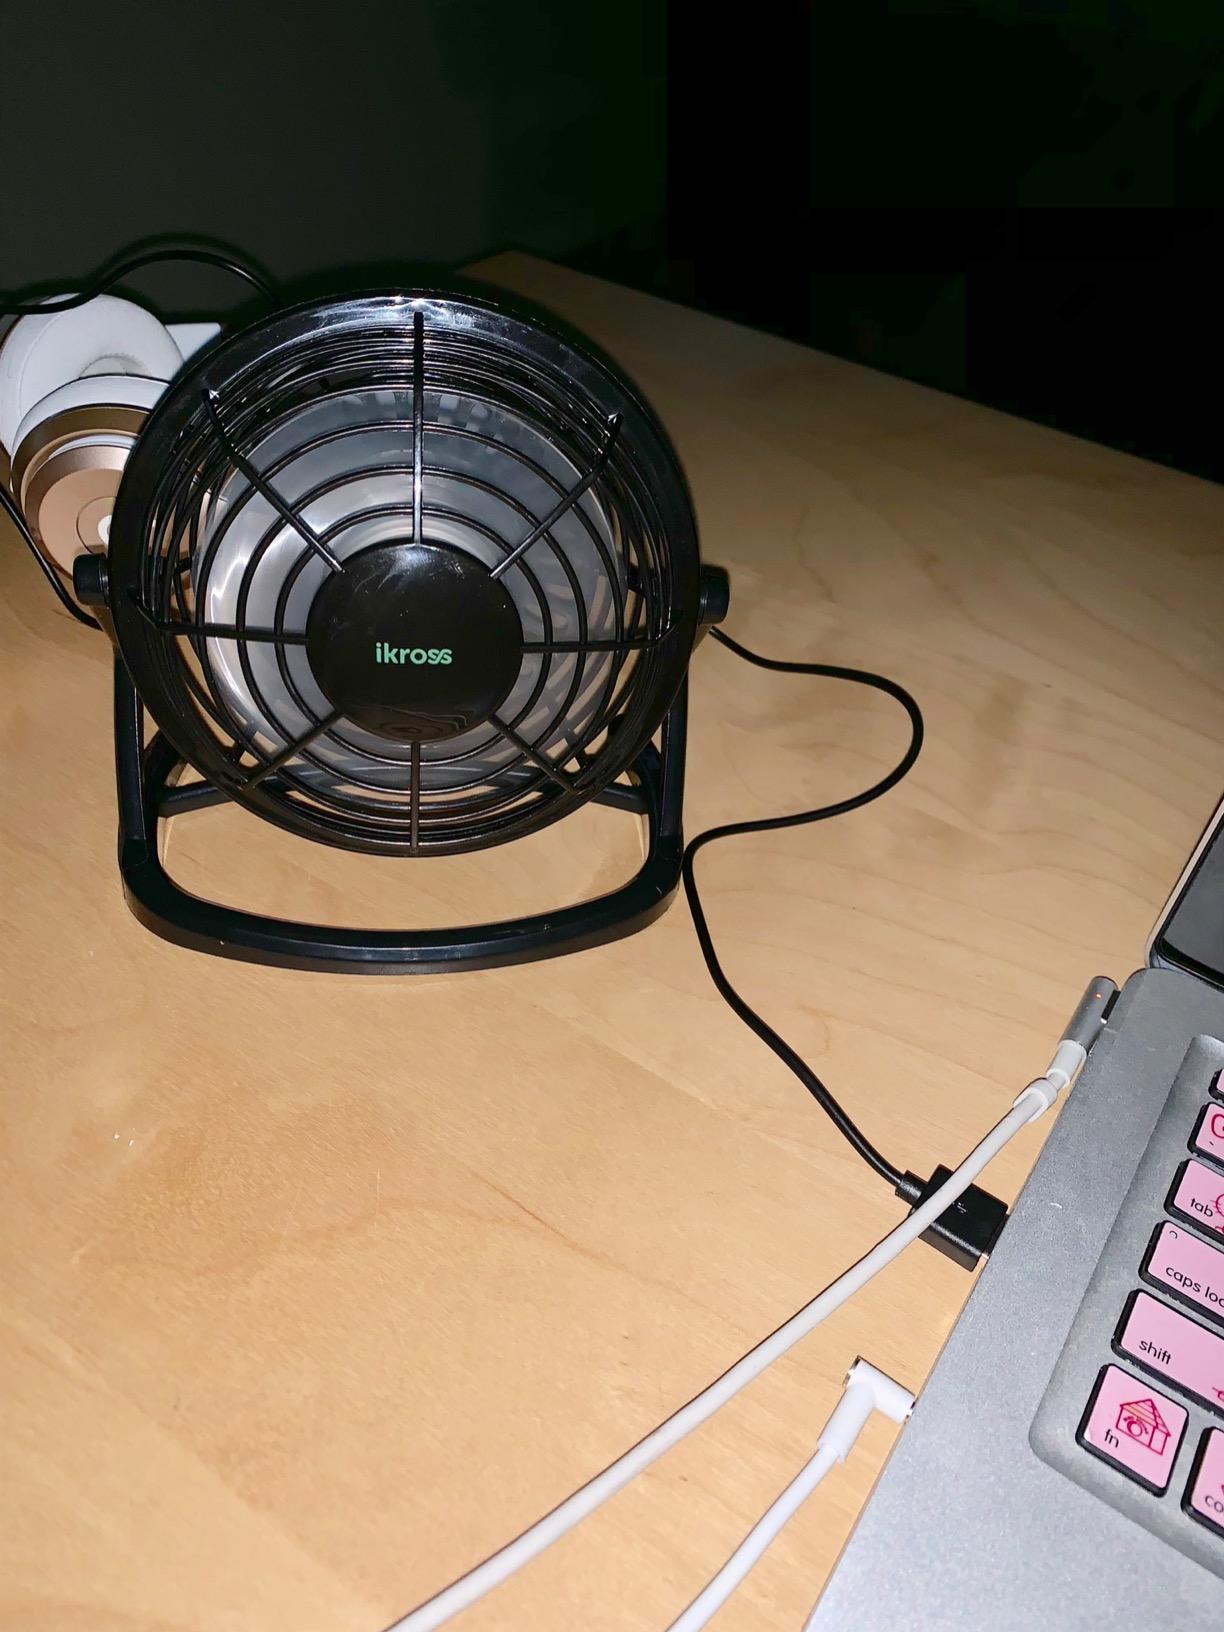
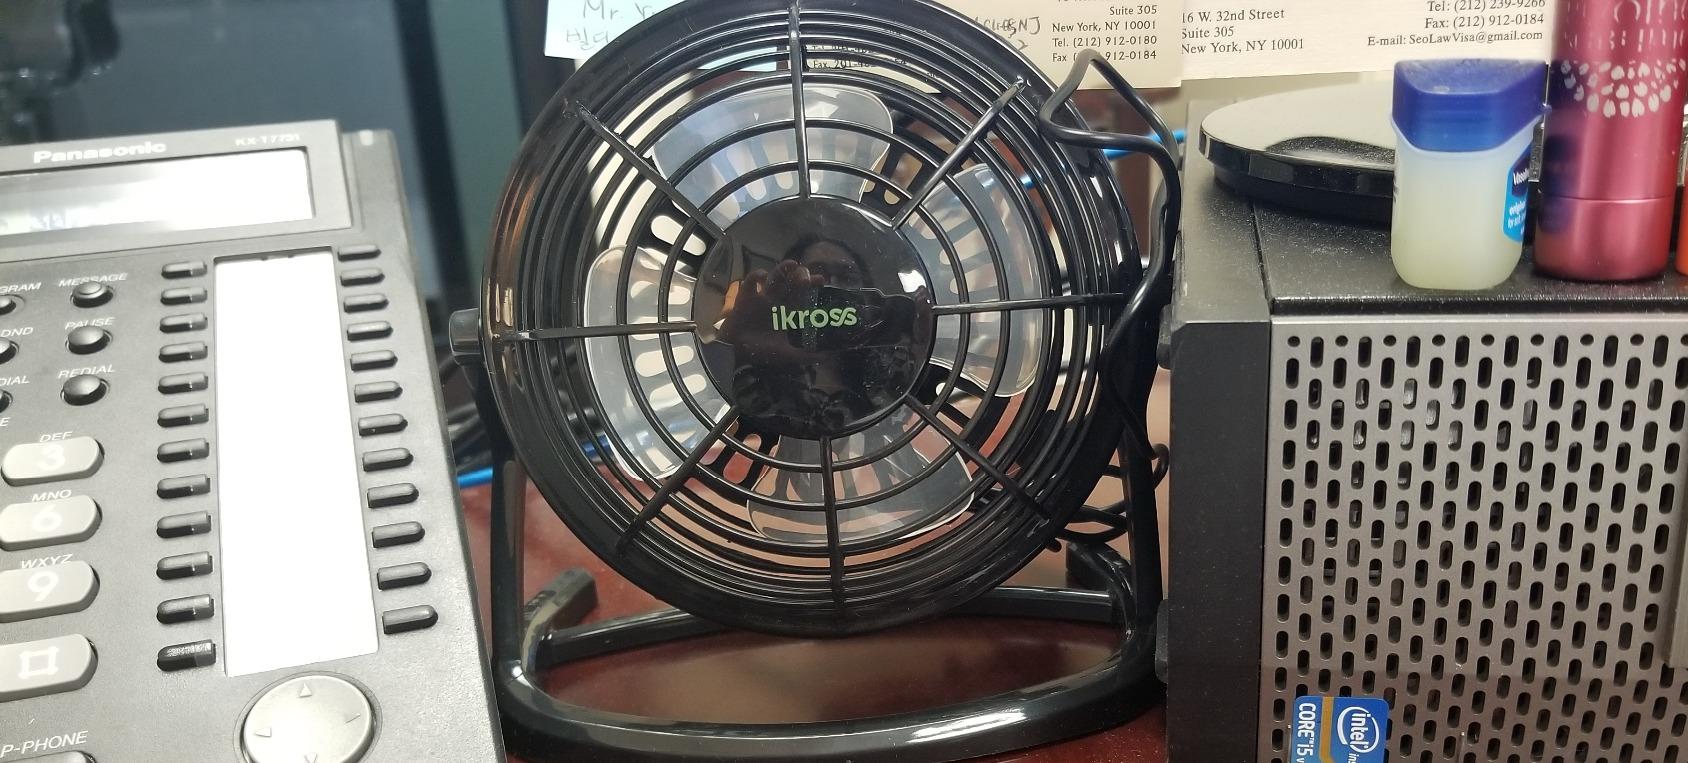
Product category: fan
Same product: yes